Answer in natural language. Considering the relative positions, is Pillow above or below brown wooden dresser with three drawers? Choose between the following options: below or above
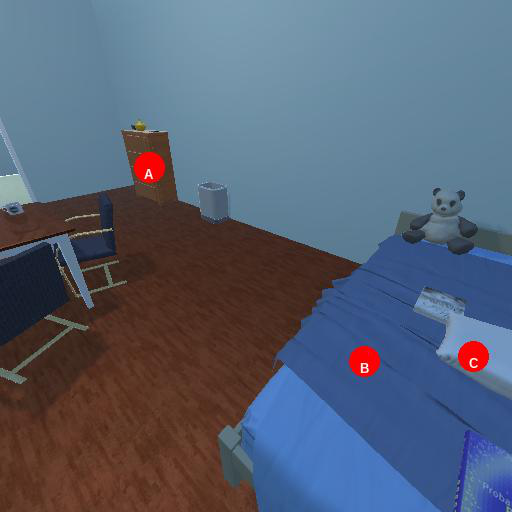
<answer>below</answer>